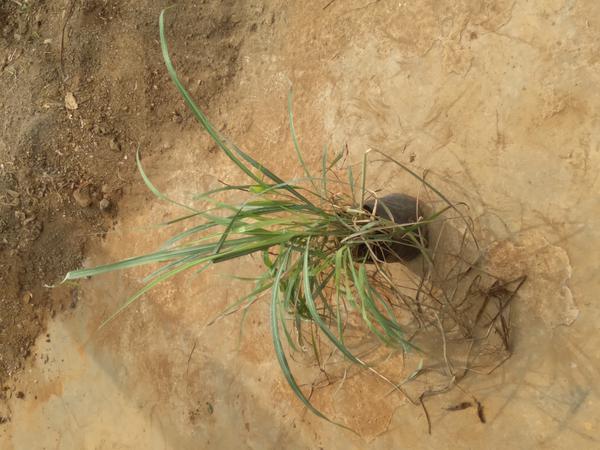
Plant: Lemon_grass